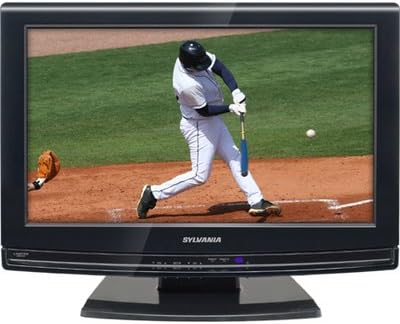
Sylvania LC195SSX 19 LCD HDTV
Category: All Electronics
1366 x 768p in WXGA resolution 1366 x 768p in WXGA resolution 1000:1 contrast ratio 1000:1 contrast ratio 170H/170V viewing angle 170H/170V viewing angle 420 cd/m? brightness 420 cd/m? brightness 8ms response time 8ms response time Built-in ATSC/NTSC tuner with 3D comb filter Built-in ATSC/NTSC tuner with 3D comb filter 2 HDMI, component, composite, S-Video and PC input 2 HDMI, component, composite, S-Video and PC input
Features: 1366 X 768 (720P) Display Resolution | ATSC/NTSC/QAM Digital Tuning | 170H/170V Viewing Angle | Inputs: 2 HDMI, Component, Composite, S-Video And PC Input